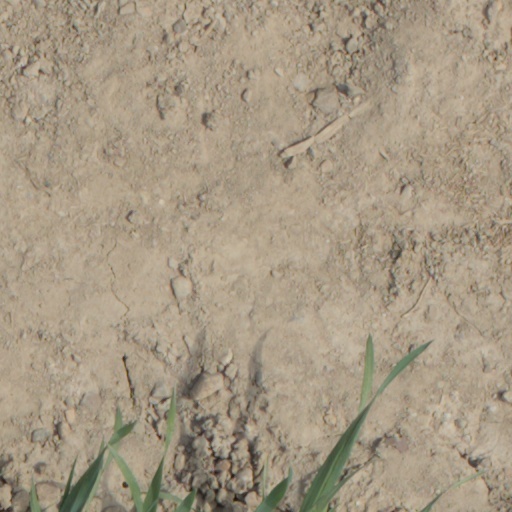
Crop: wheat